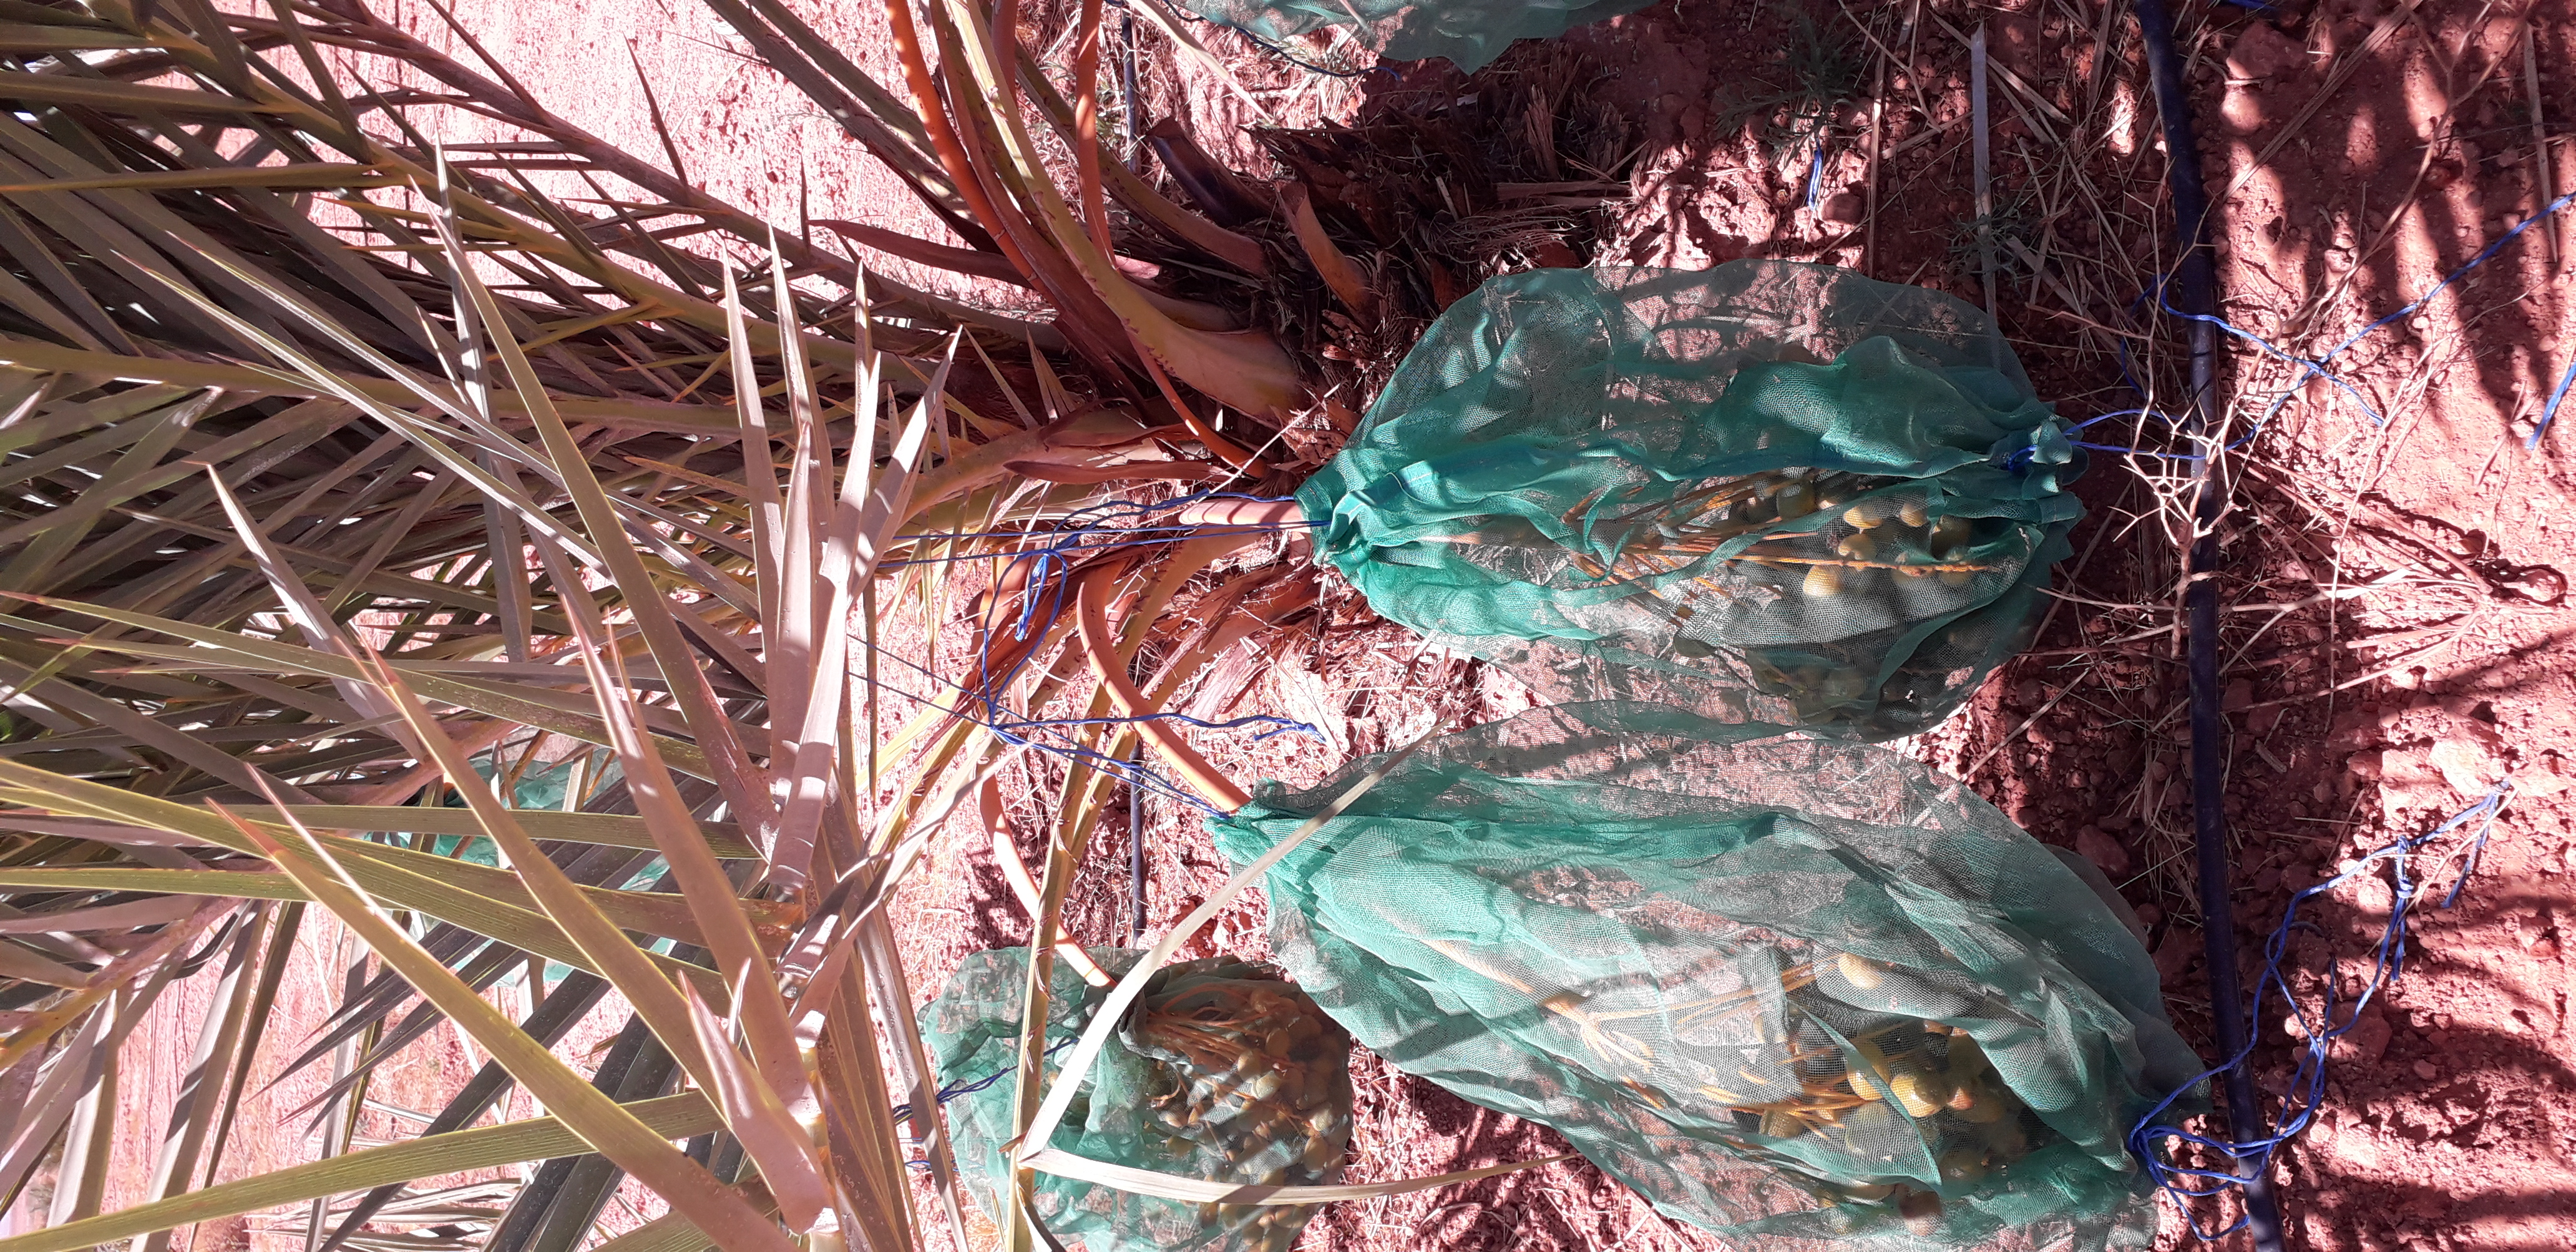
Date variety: Boufagous